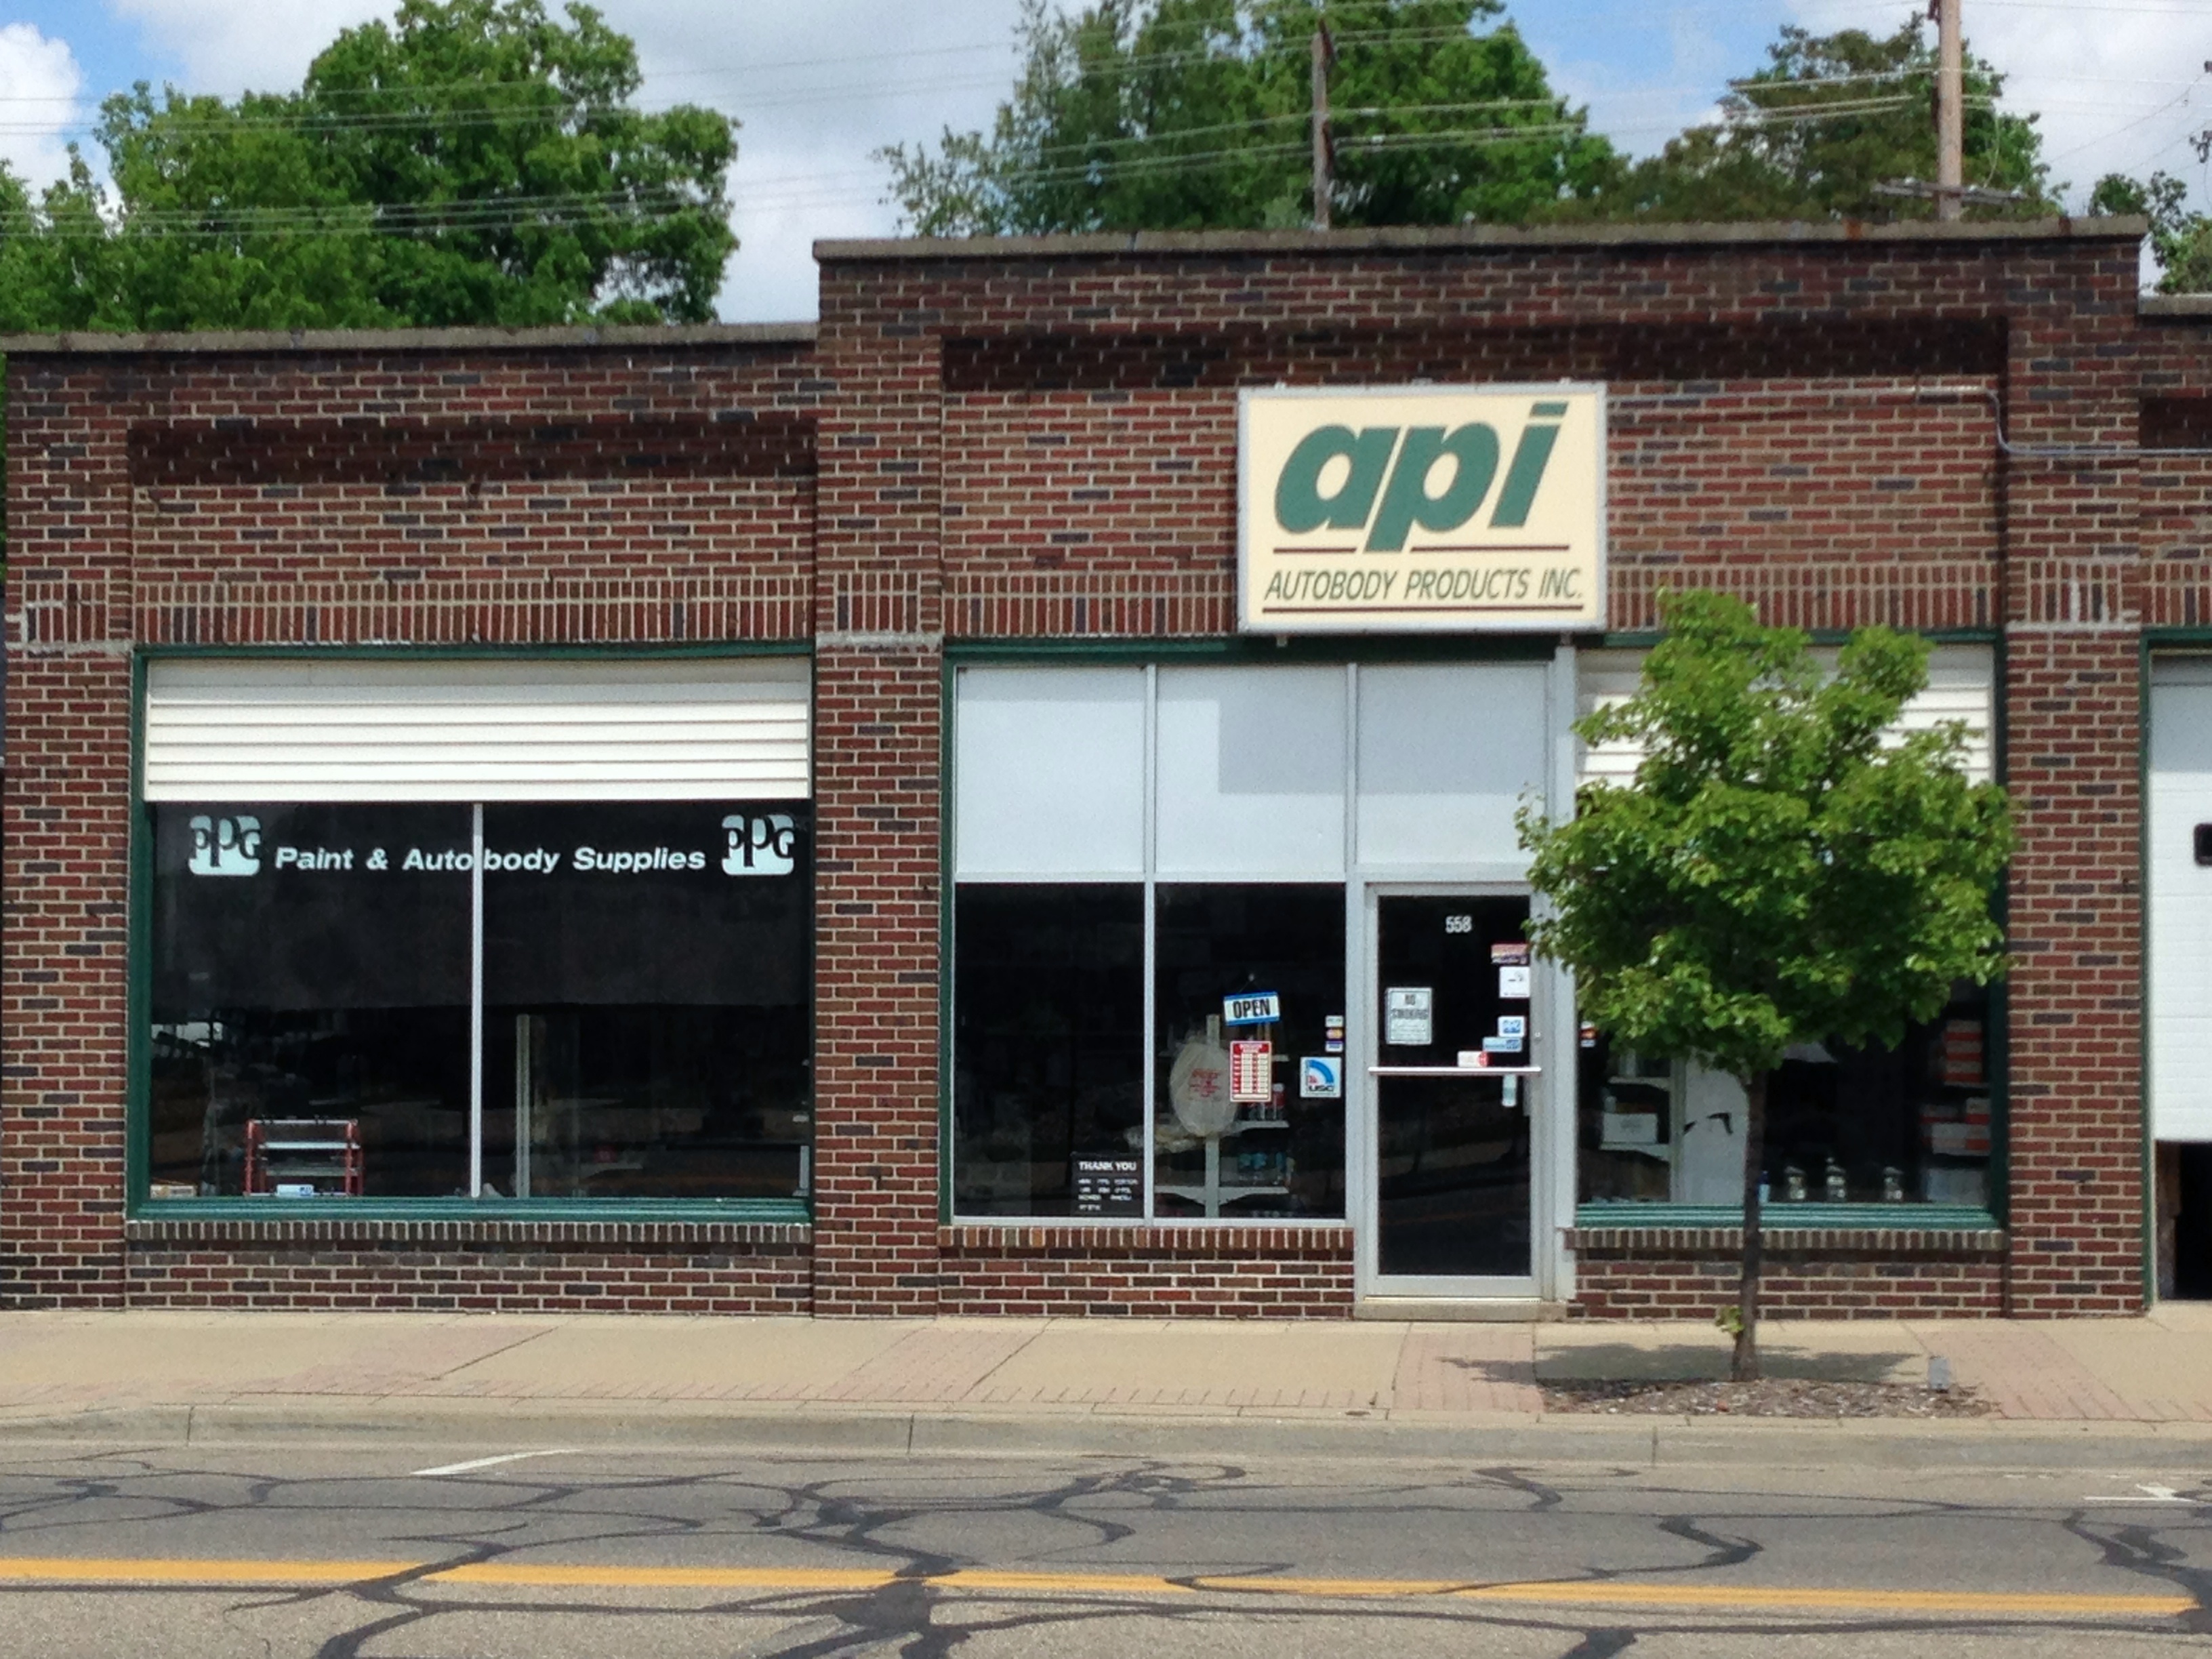
building, downtown, plaza, facade, property, raildog, api